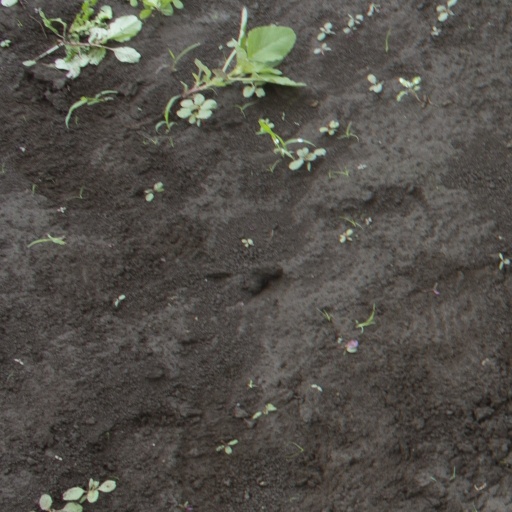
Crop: soybean